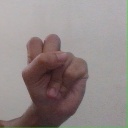
अक्षर: स